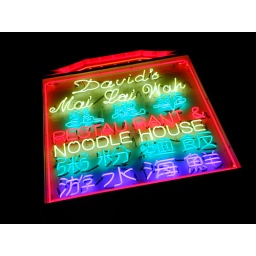
Bright colorful neon sign for a noodle house in Philadelphia's Chinatown